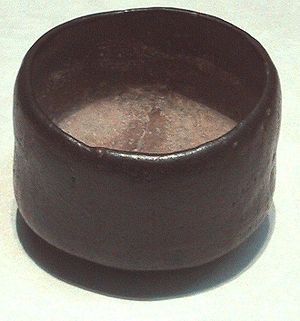
Japansk teceremoni / Billedegalleri
Japansk teceremoni er en japansk tradition, hvor drikning af te blev ophøjet til en kunstform.